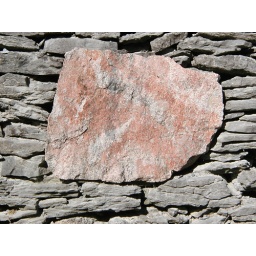
stone in wall